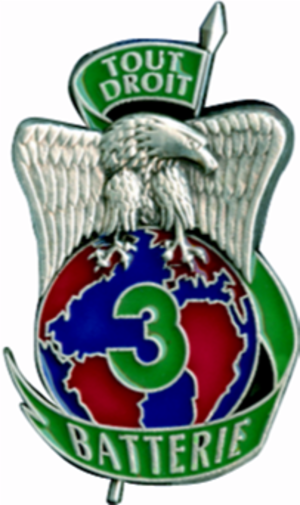
Insigne de la 3ième batterie du 61e RA
Le 61ᵉ régiment d'artillerie est un régiment d'artillerie de l'armée française, créé en 1910, et qui se distingua notamment lors de la Première Guerre mondiale, et lors de la bataille de France, au début de la Seconde Guerre mondiale. En 1914, les soldats allemands ont surnommé les artilleurs du 61ᵉ les « Diables noirs » à cause de leur courage, de la couleur de leur uniforme et de la poudre à canon qui leur noircissait le visage.